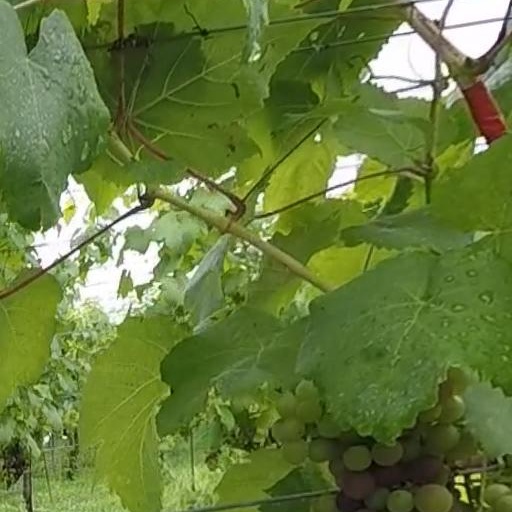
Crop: grape